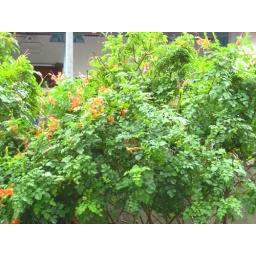
flower plant in grandparents house